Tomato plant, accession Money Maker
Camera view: vertical (180 deg); turntable rotation: 0 degrees
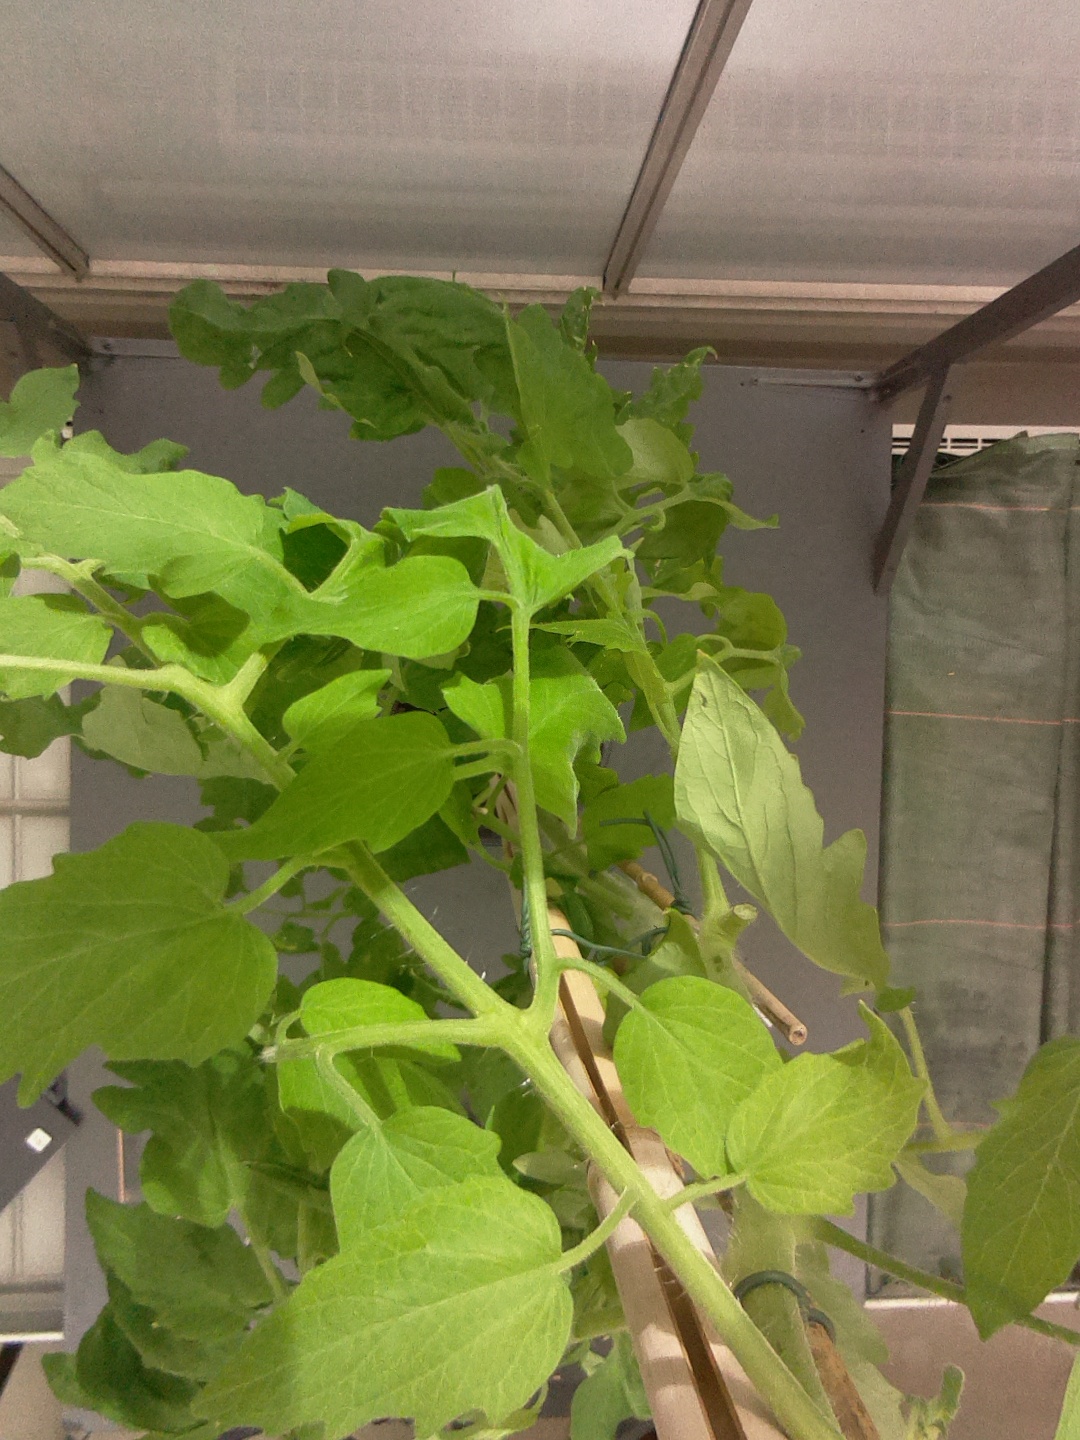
BBCH growth stage 77: 70%-80% of final fruit size